Hadar Ratzon-Rotem

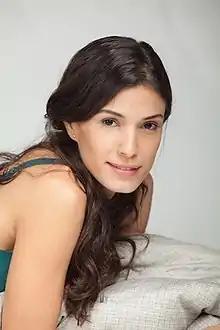
Ratzon-Rotem in 2012

Hadar Ratzon was born in Jerusalem, Israel, to a family of Mizrahi Jewish (Yemenite-Jewish) descent. She grew up in Hod HaSharon, Israel. Ratzon graduated from Yoram Loewenstein Performing Arts Studio at the age of 28.